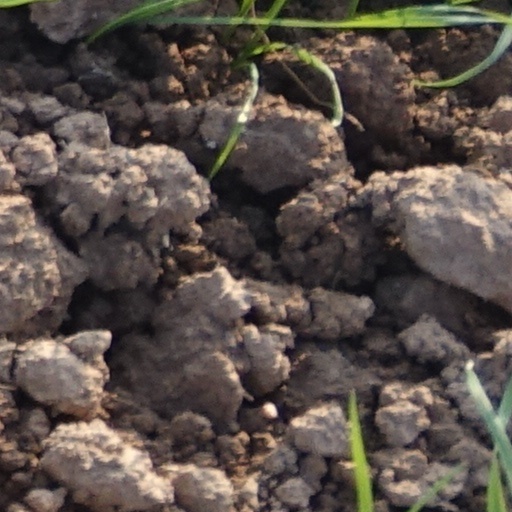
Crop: wheat